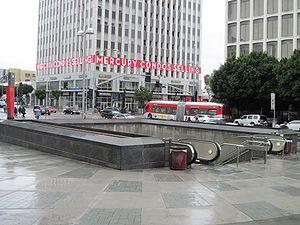
Wilshire/Western est une station du métro de Los Angeles desservie par les rames de la ligne D et située à Koreatown à l'ouest du centre-ville de Los Angeles en Californie.